All About Nina

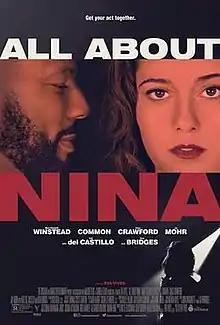
Theatrical release poster

All About Nina is a 2018 comedy-drama film, written and directed by Eva Vives, in her feature directorial debut. It stars Mary Elizabeth Winstead, Common, Chace Crawford, Jay Mohr, Kate del Castillo and Beau Bridges.